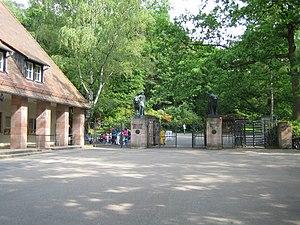
Le zoo de Nuremberg est un parc zoologique allemand situé en Bavière, à l'est de la ville de Nuremberg. Il a ouvert ses portes en 1912. Avec ses 67 hectares, il est l'un des plus vastes d'Allemagne. Il comprend l'un des deux delphinariums du pays, et y présente sept grands dauphins.